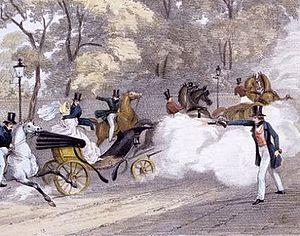
Victoria fut reine du Royaume-Uni de Grande-Bretagne et d'Irlande du 20 juin 1837 jusqu'à sa mort. À partir du 1ᵉʳ juillet 1867, elle fut également reine du Canada, ainsi qu'impératrice des Indes à compter du 1ᵉʳ mai 1876, puis enfin reine d'Australie le 1ᵉʳ janvier 1901.